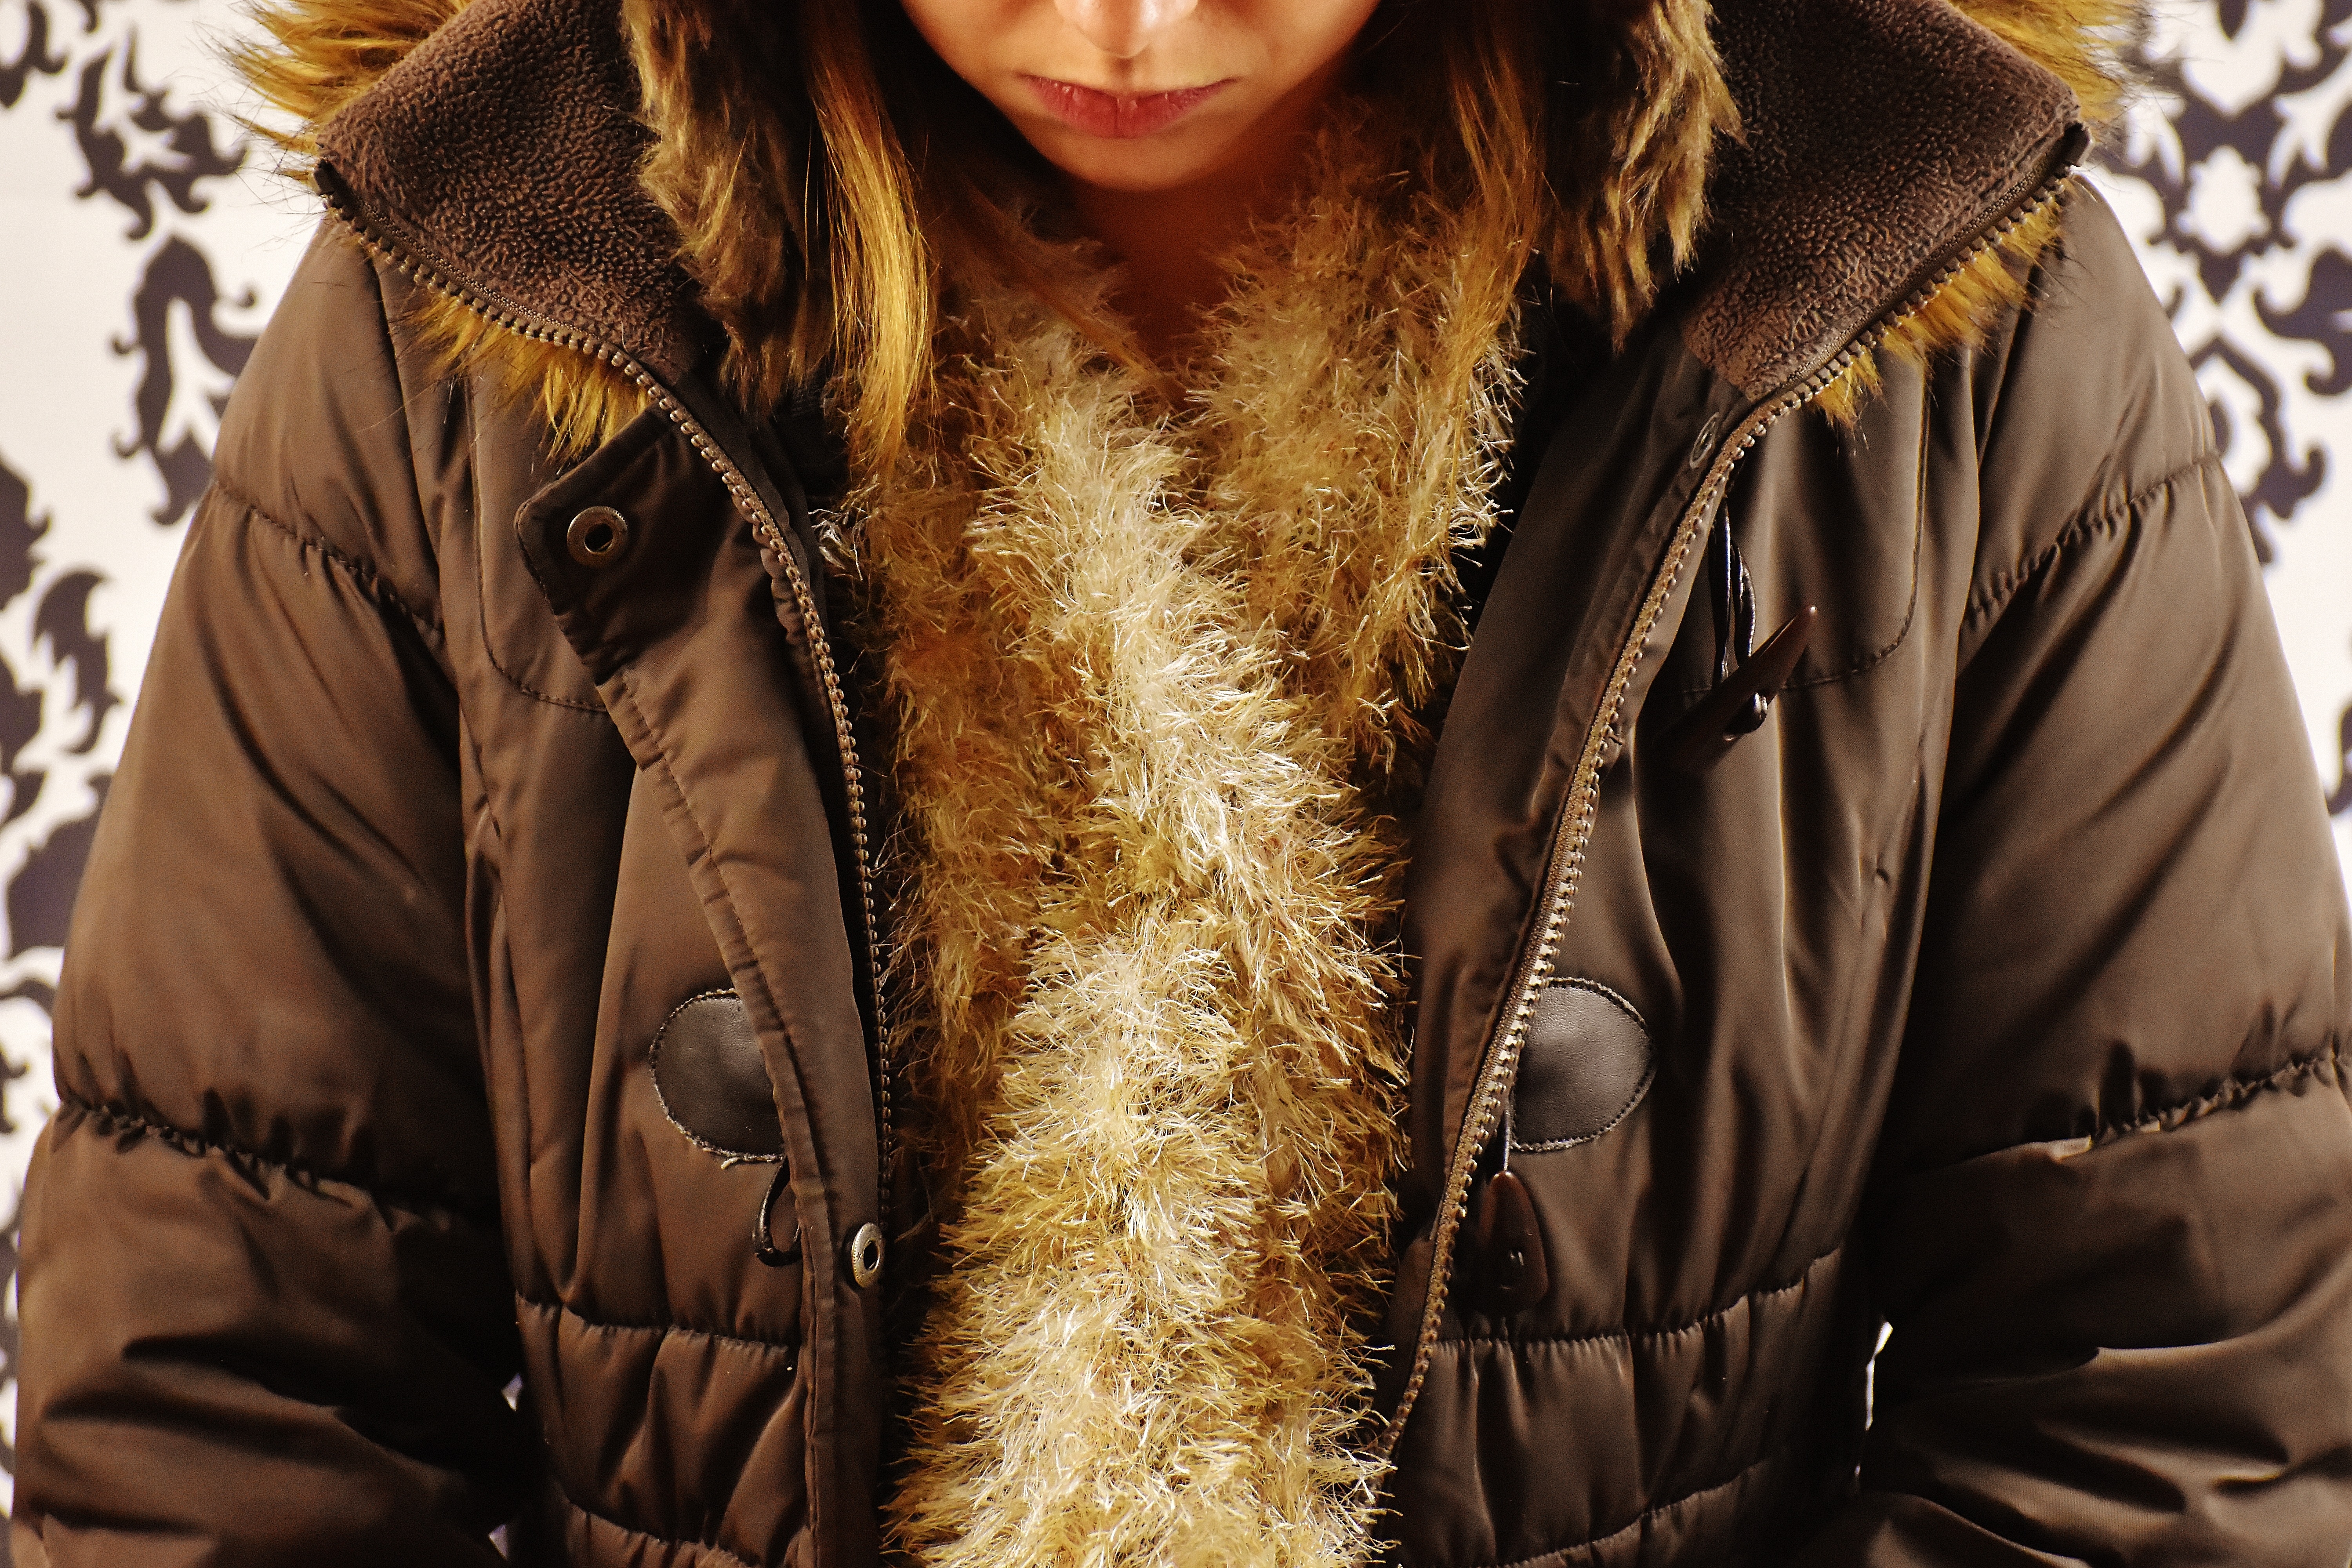
girl, woman, leather, female, fur, brown, fashion, clothing, jacket, modern, outerwear, scarf, material, collar, textile, young woman, fur clothing, winter jacket, wool scarf